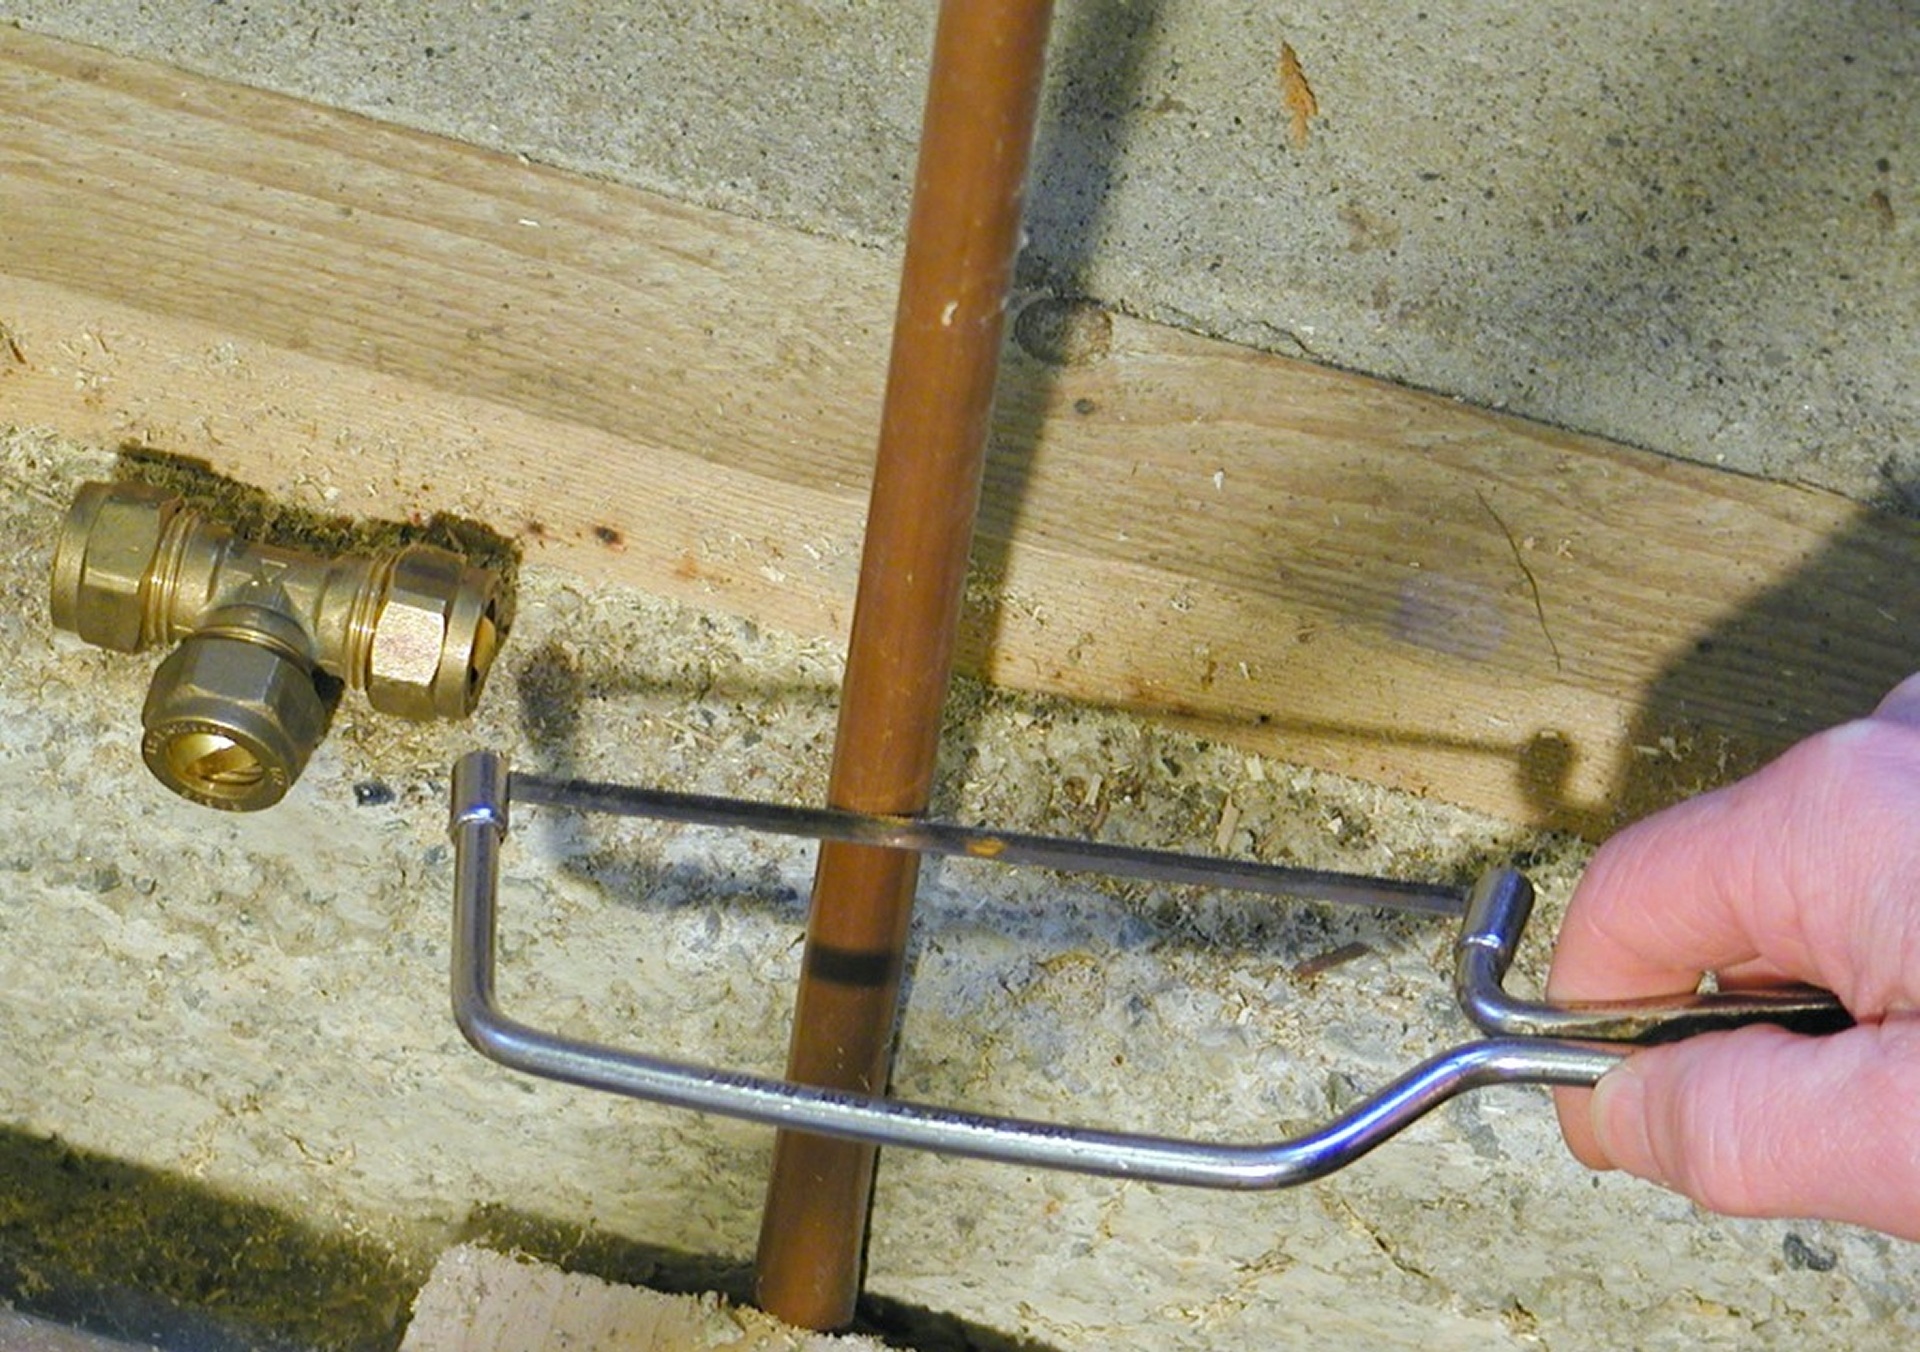
water, wheel, floor, construction, repair, cutting, bathroom, brass, pipe, copper, connection, supply, tubing, maintenance, fittings, plumbing, plumbing pipes, connecting, man made object, electrical wiring, hacksaw, repairing